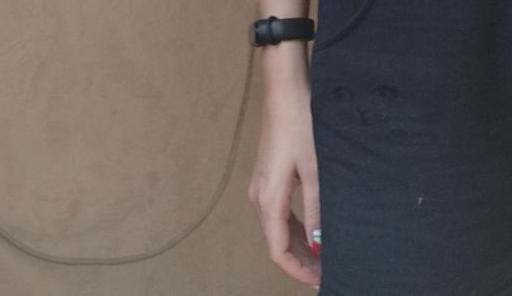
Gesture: no_gesture